Alfred Messel

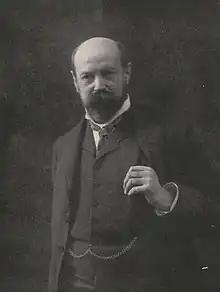
Messel, 1900

Alfred Messel (22 July 1853 – 24 March 1909) was a German architect at the turning point to the 20th century, creating a new style for buildings which bridged the transition from historicism to modernism. Messel was able to combine the structure, decoration, and function of his buildings, which ranged from department stores, museums, office buildings, mansions, and social housing to soup kitchens, into a coherent, harmonious whole. As an urban architect striving for excellence he was in many respects ahead of his time. His best known works, the Wertheim department stores and the Pergamon Museum in Berlin, reflect a new concept of self-confident metropolitan architecture. His architectural drawings and construction plans are preserved at the Architecture Museum of Technische Universität Berlin.